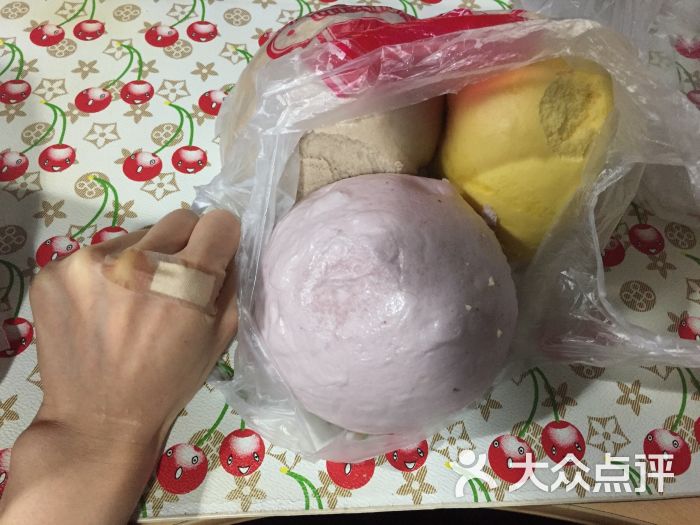
Label: trash